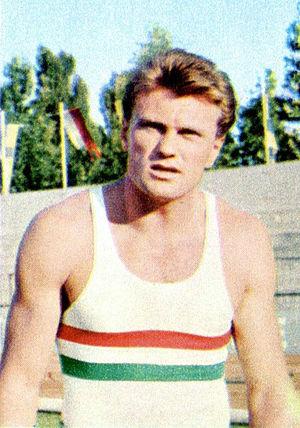
Le lancer du marteau masculin figure au programme des Jeux olympiques depuis la deuxième édition, en 1900 à Paris. Les femmes ne participent à cette épreuve que depuis les Jeux olympiques de 2000, à Sydney.
Gyula Zsivótzky était un athlète hongrois spécialiste du lancer du marteau. Son plus grand succès est son titre olympique aux jeux de Mexico, après deux médailles d'argent, en 1960 et en 1964.
L'épreuve du lancer du marteau masculin aux Jeux olympiques de 1968 s'est déroulée les 16 et 17 octobre 1968 au Stade olympique universitaire de Mexico, au Mexique. Elle est remportée par le Hongrois Gyula Zsivótzky.